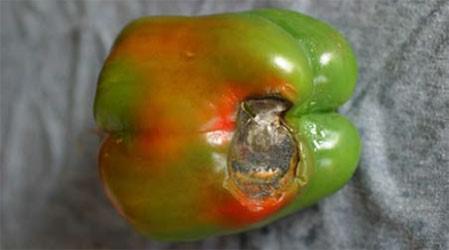
Plant: Bell pepper
Disease: bell pepper blossom end rot